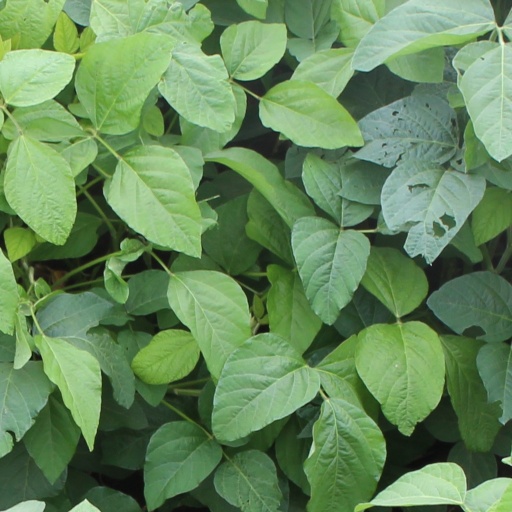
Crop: soybean